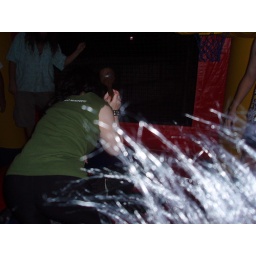
my gorilla suit is kinda in the way, but that is the pinata getting beaten on the floor of the bounce house